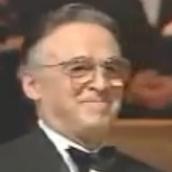
Age: 69